Juggs

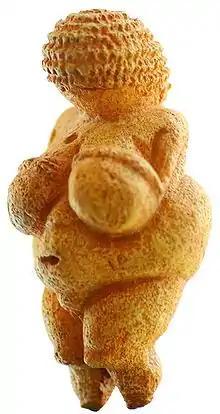
The Venus of Willendorf

Hanson began putting in pictorials of women modeled after the Venus of Willendorf, a prehistoric fertility symbol with enormous breasts and a massive belly, which she saw as a piece of early pornography for cavemen. She also included the theme of erotic lactation in the magazine's headlines and short stories. Hanson stated the magazine's monthly circulation nearly doubled, from 85,000 at the time she joined as editor to 150,000 by 1996. Hanson said that "Juggs" was seen as less threatening to women than many other pornographic magazines, who saw its less than perfect models as closer to themselves, and were more willing to submit their photographs there than to any other magazine she worked at in 25 years.